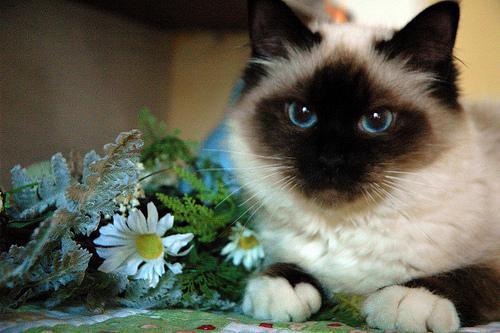
Birman